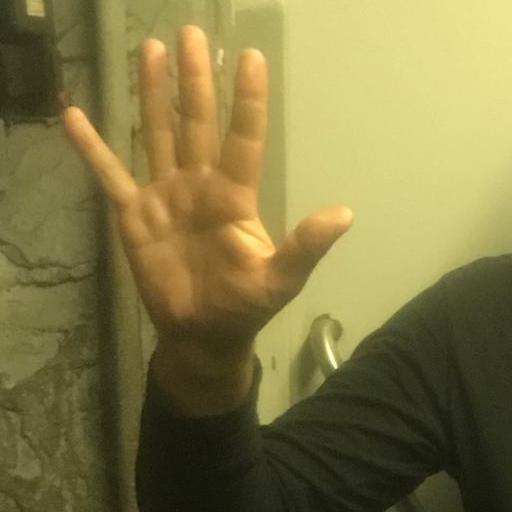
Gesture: palm